History of the Steaua București football team

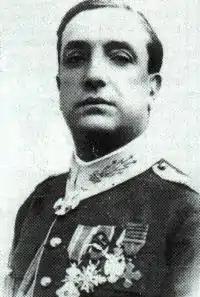
Mihail Lascăr, High Commander of the Romanian Royal Army, that signet the degree for the foundation of Steaua.

On 7 June 1947, at the initiative of several officers of the Romanian Royal House, the first Romanian sports club of the Army was born through a decree signed by General Mihail Lascăr, High Commander of the Romanian Royal Army. The club was to be called ASA București ("Asociația Sportivă a Armatei București" – English: "Army Sports Association"), with seven different sections (football, fencing, volleyball, boxing, shooting, athletics, tennis), and its leadership was entrusted to General-Major Oreste Alexandrescu. The decision had been adopted on the ground that several officers were already playing for different teams, which was premise to a good nucleus for forming a future competitive team. With this squad, Coloman Braun-Bogdan, the first coach in the club's history, went to a sustained training camp in the mountain resort of Sinaia. Although shirts, boots and balls were missing, atmosphere inside the team was rather optimistic.